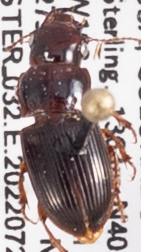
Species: Cratacanthus dubius
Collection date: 2022-07-27
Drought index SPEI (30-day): -0.258
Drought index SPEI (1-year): -1.85
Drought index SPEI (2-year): -1.69